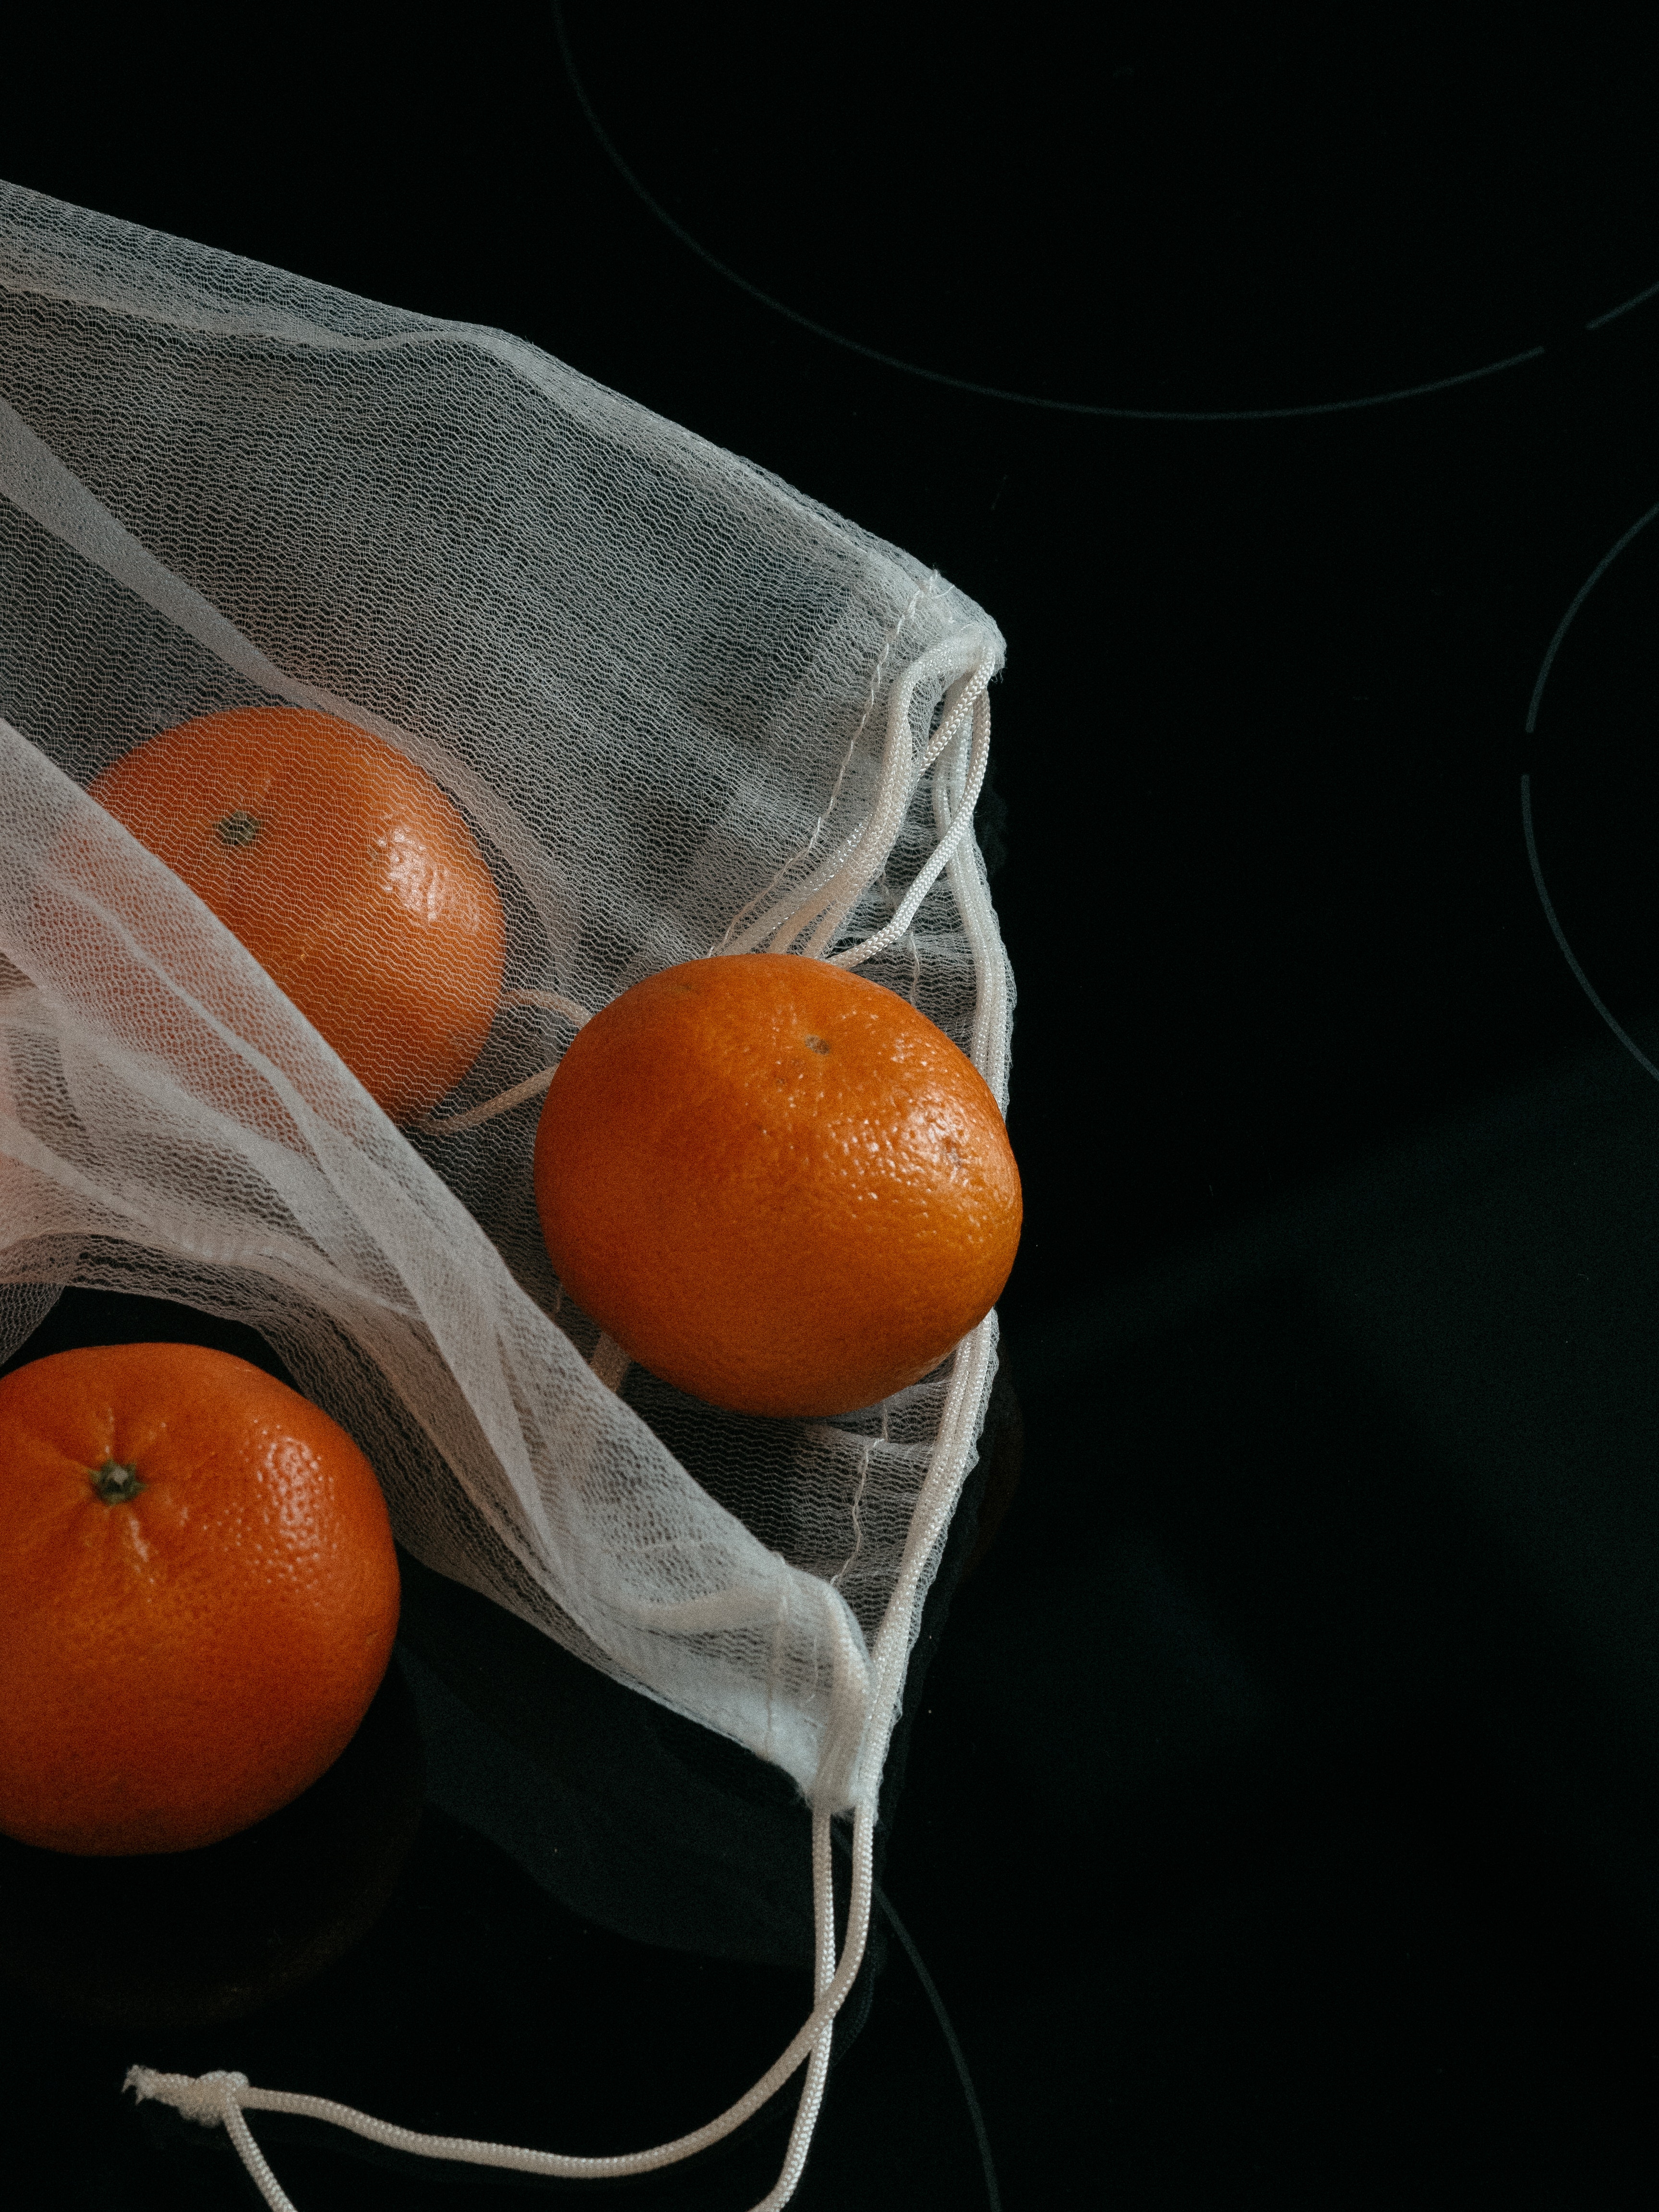
natural, food, valencia orange, tangelo, clementine, orange, rangpur, bitter orange, tangerine, fruit, calamondin, ingredient, plant, grapefruit, mandarin orange, natural foods, citrus, staple food, seedless fruit, citric acid, superfood, produce, cuisine, local food, accessory fruit, wood, meyer lemon, peel, whole food, vegetable, yuzu, sweet lemon, still life photography, tableware, pomelo, peach, still life, citron, lime, vegetarian food